Winston Evans House

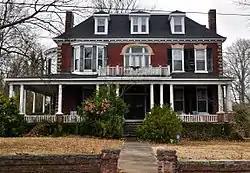
The Winston Evans House in 2014

Winston Evans House is a historic house in Shelbyville, Tennessee, U.S.. The two-story house was built in 1900 for Winston Evans and his wife Carrie Frierson, whose family owned the land and built the Frierson-Coble House nearby. It was designed in the Classical Revival architectural style. It has been listed on the National Register of Historic Places since November 27, 1989.